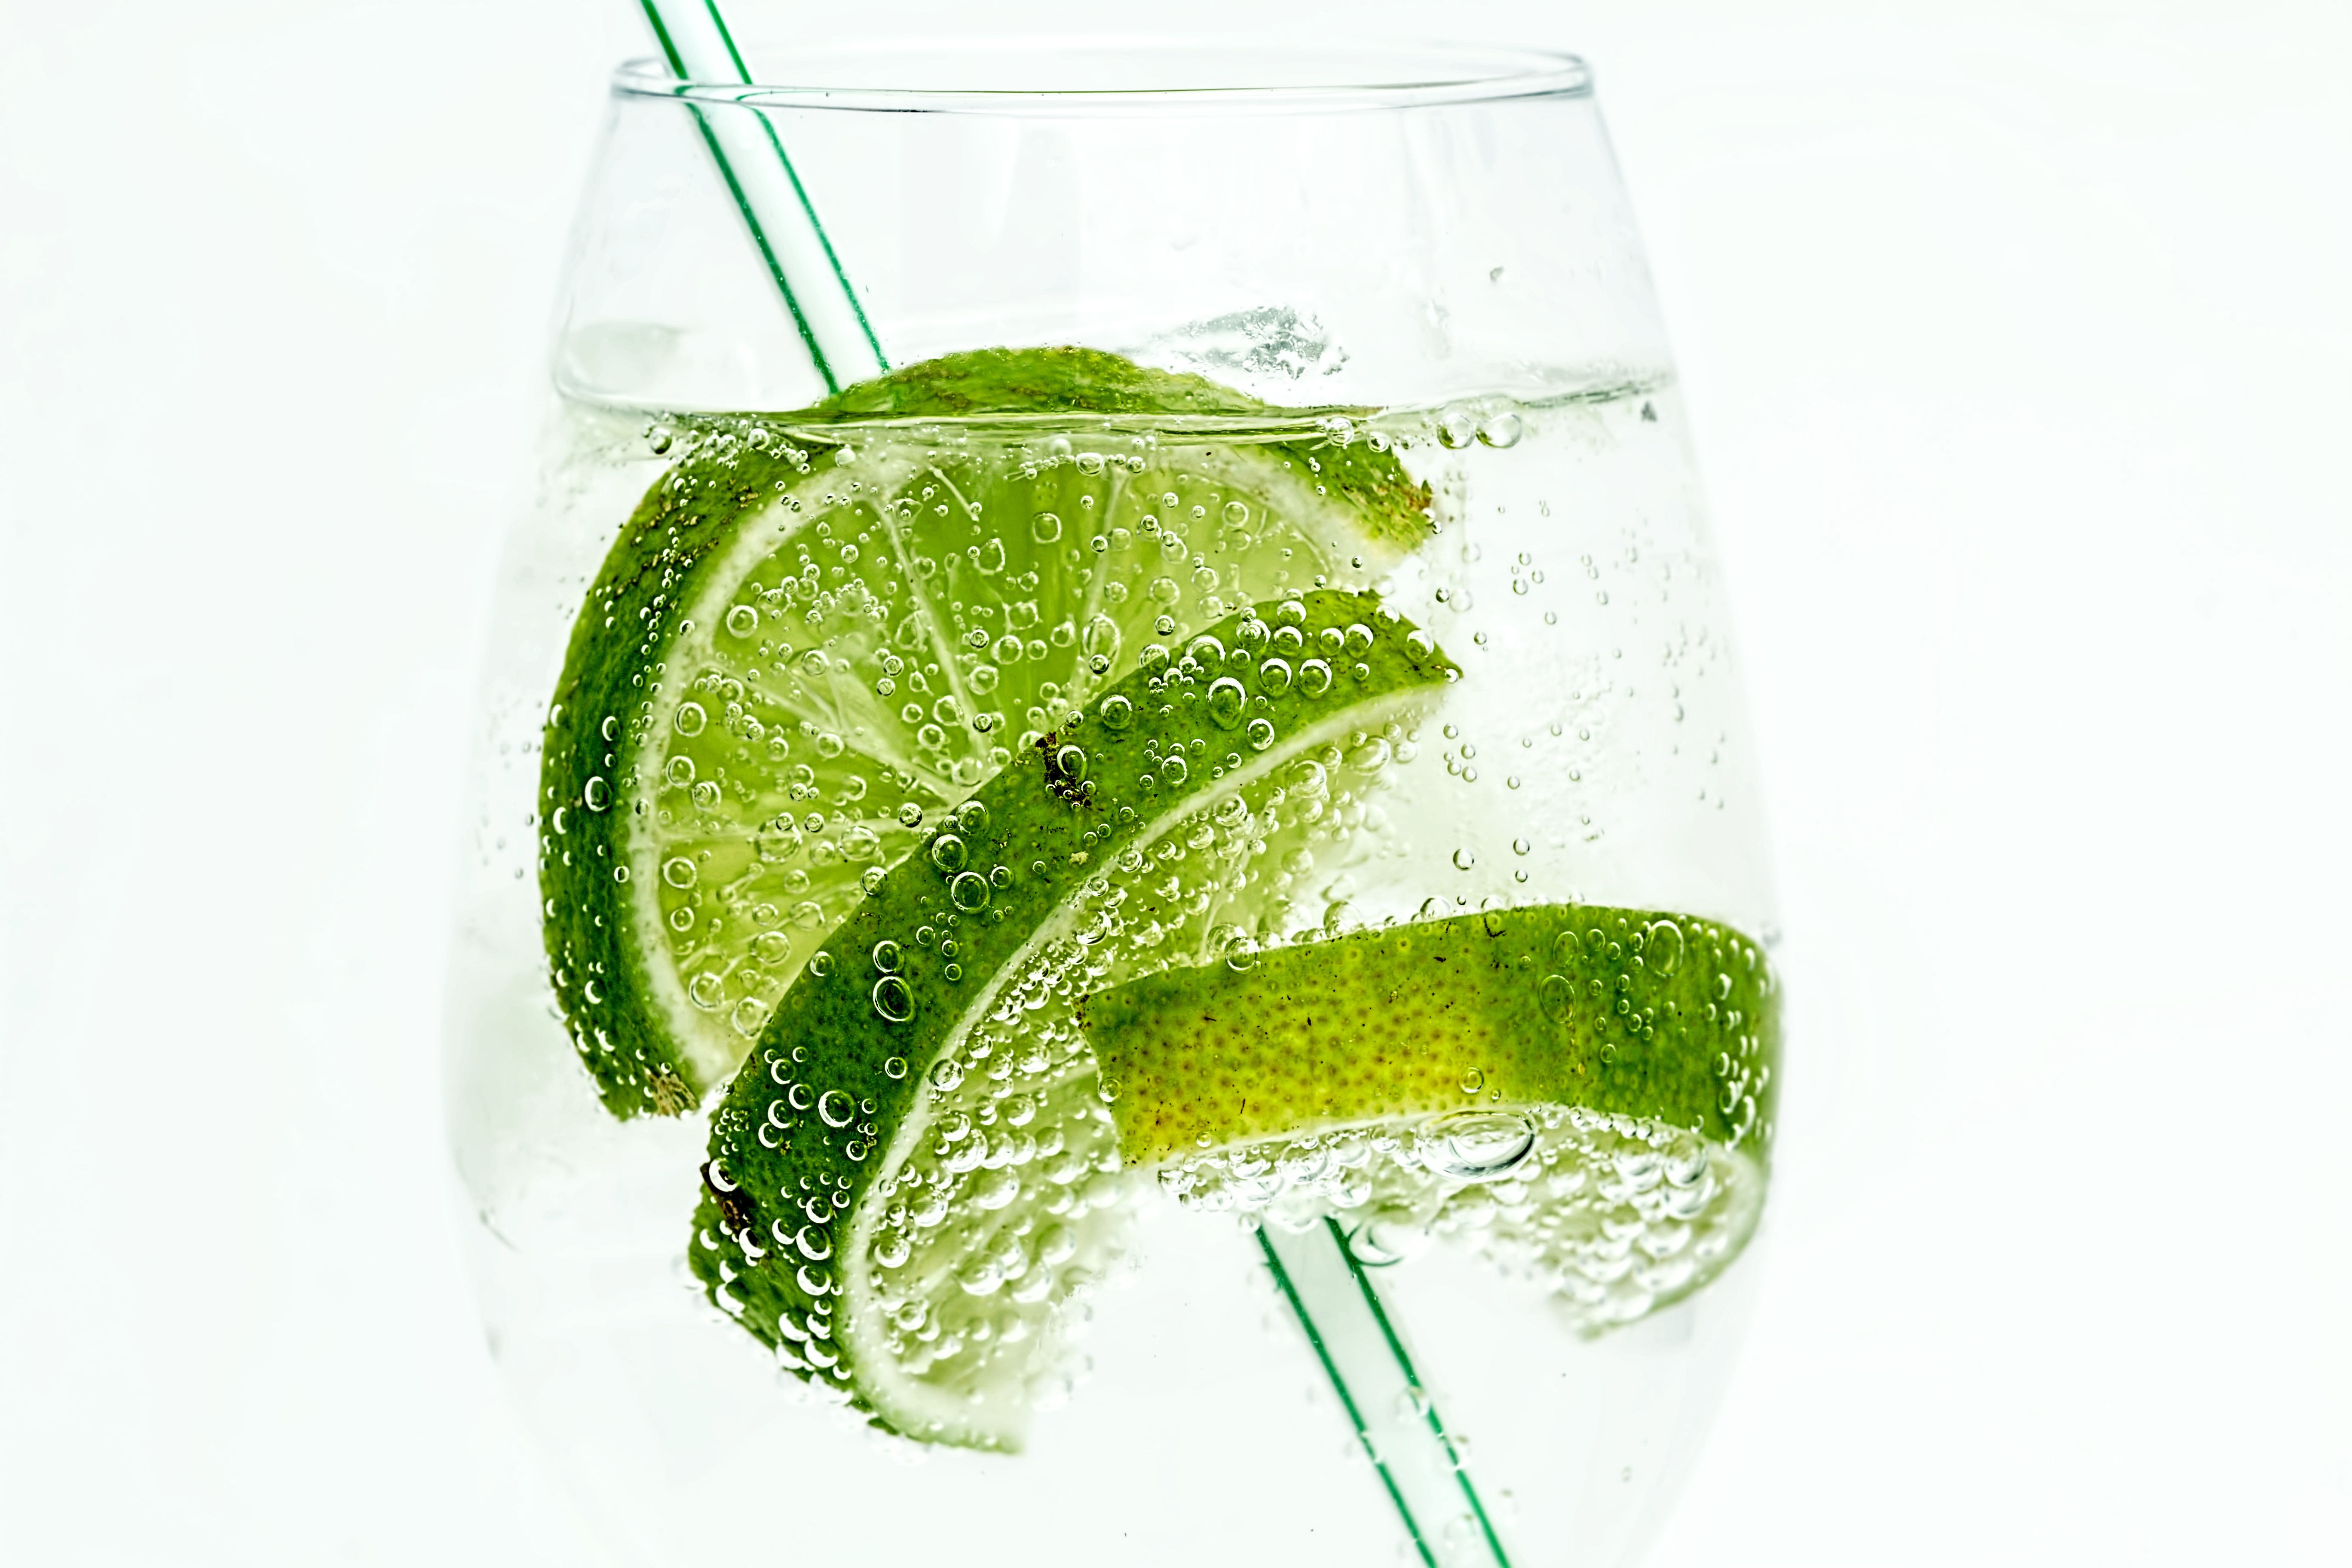
cold, glass, summer, ice, green, produce, beverage, drink, juicy, lemon, alcohol, cocktail, liquor, mojito, lime, juice, cool, straw, sparkling, tasty, refreshment, thirst, refreshing, citrus, sour, gin, alcoholic beverage, distilled beverage, caipirinha, lemon lime, club soda, cooldrink, colddrink, sparkling lemon